Faisal of Saudi Arabia

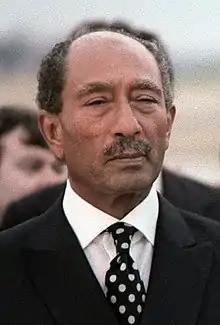
Egyptian president Anwar Sadat

After he became foreign minister, Prince Faisal was recognized for his support for the Palestinian cause. His involvement with the Palestinian cause began in 1938, when he represented his father in the London Conference on the Palestine issue, where he delivered an important address opposing the partition plan. He wrote a message to the Saudi people in 1948 in which he discussed the Palestinian struggle and the suffering of the Palestinian people.